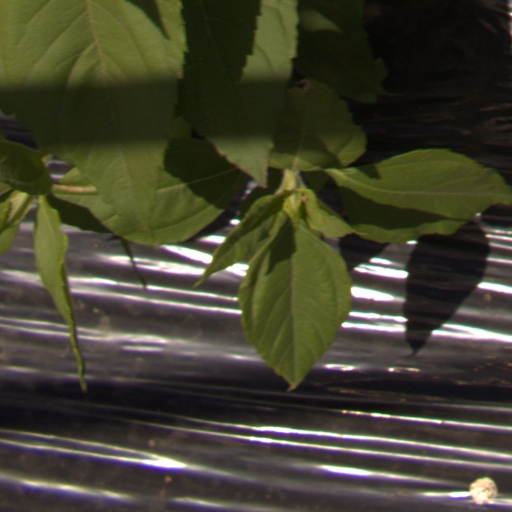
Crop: Jerusalem artichoke